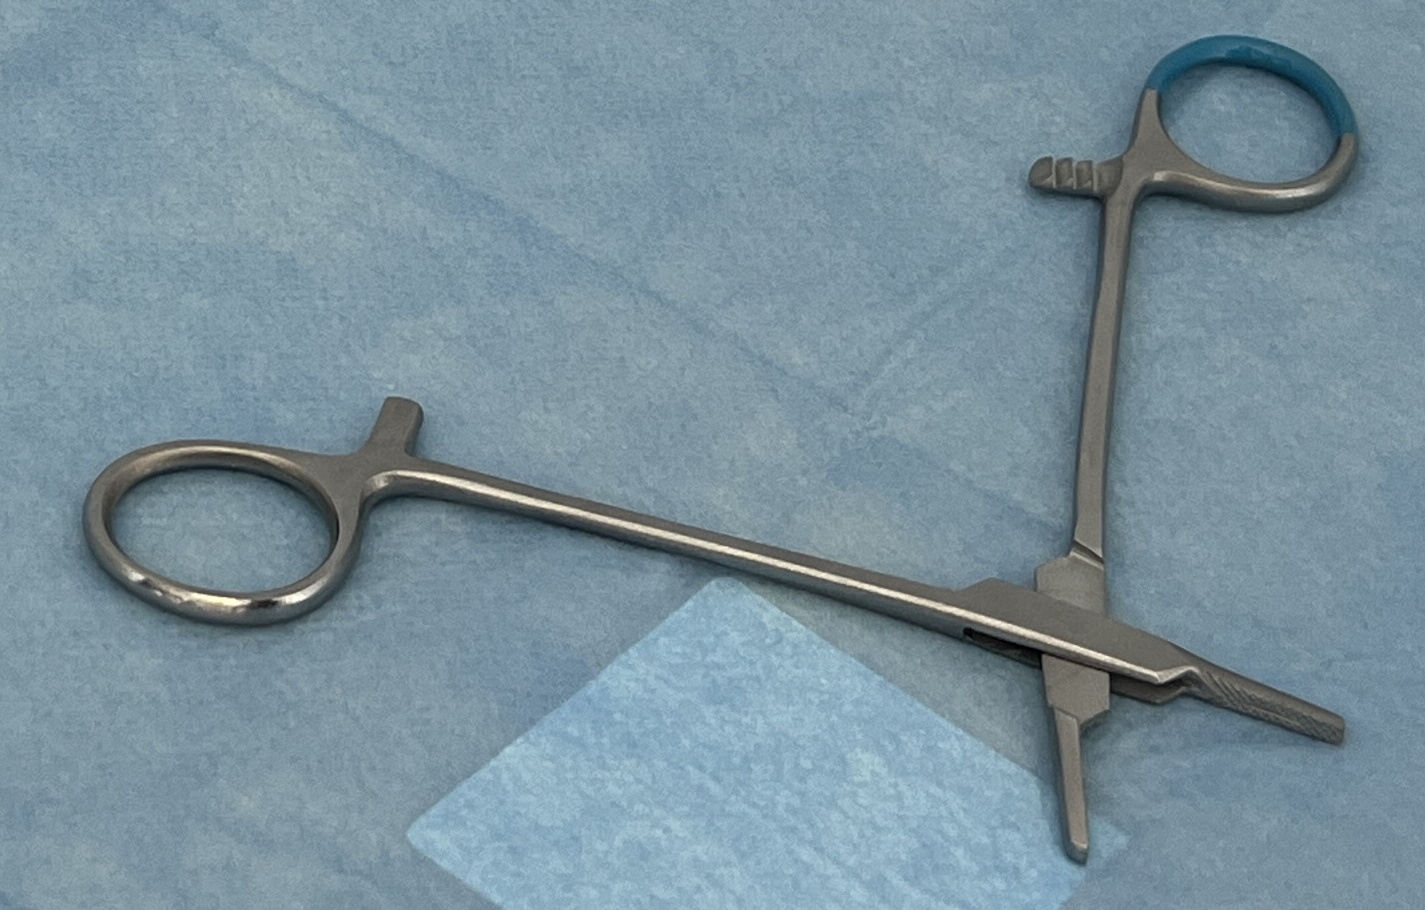
Hinged instrument state: open